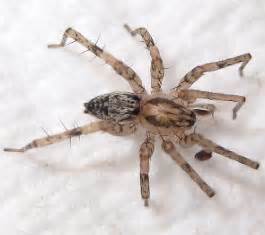
Label: ragno